Headingley Rugby Stadium

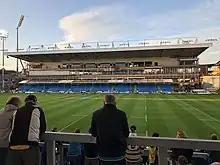
Construction of the new North Stand taking place in September 2018, with a temporary seated area located beneath the construction site

The 2012 World Club Challenge saw the stadium packed to its capacity when the home team, and Super League XVI Champions, Leeds Rhinos took on the 2011 NRL winners the Manly-Warringah Sea Eagles. A total of 21,062 turned out to see the Rhinos defeat Manly 26–12, the game being highlighted by Ryan Hall's 90-metre intercept try midway through the first half. This saw Leeds gain some revenge for their 28–20 loss to Manly in the 2009 World Club Challenge at Elland Road.